Stainless steel

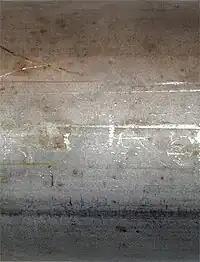
316L stainless steel, with an unpolished, mill finish

Standard mill finishes can be applied to flat rolled stainless steel directly by the rollers and by mechanical abrasives. Steel is first rolled to size and thickness and then annealed to change the properties of the final material. Any oxidation that forms on the surface (mill scale) is removed by pickling, and a passivation layer is created on the surface. A final finish can then be applied to achieve the desired aesthetic appearance.